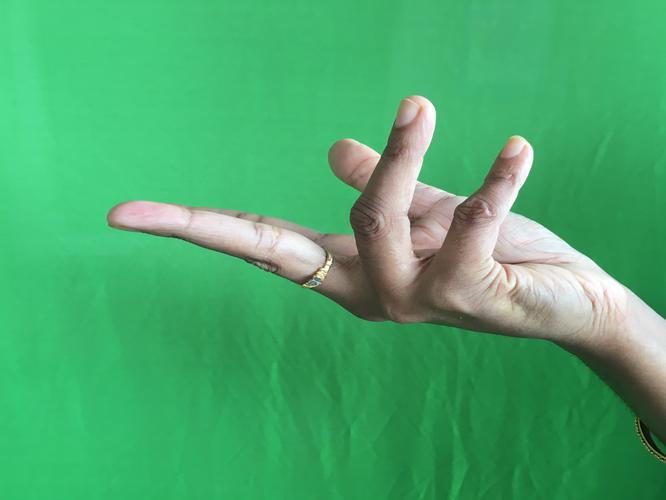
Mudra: Alapadmam
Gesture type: single_hand